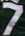
Number: 7